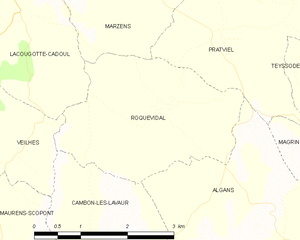
Carte des communes françaises Roquevidal
Roquevidal est une commune française située dans le département du Tarn, en région Occitanie.